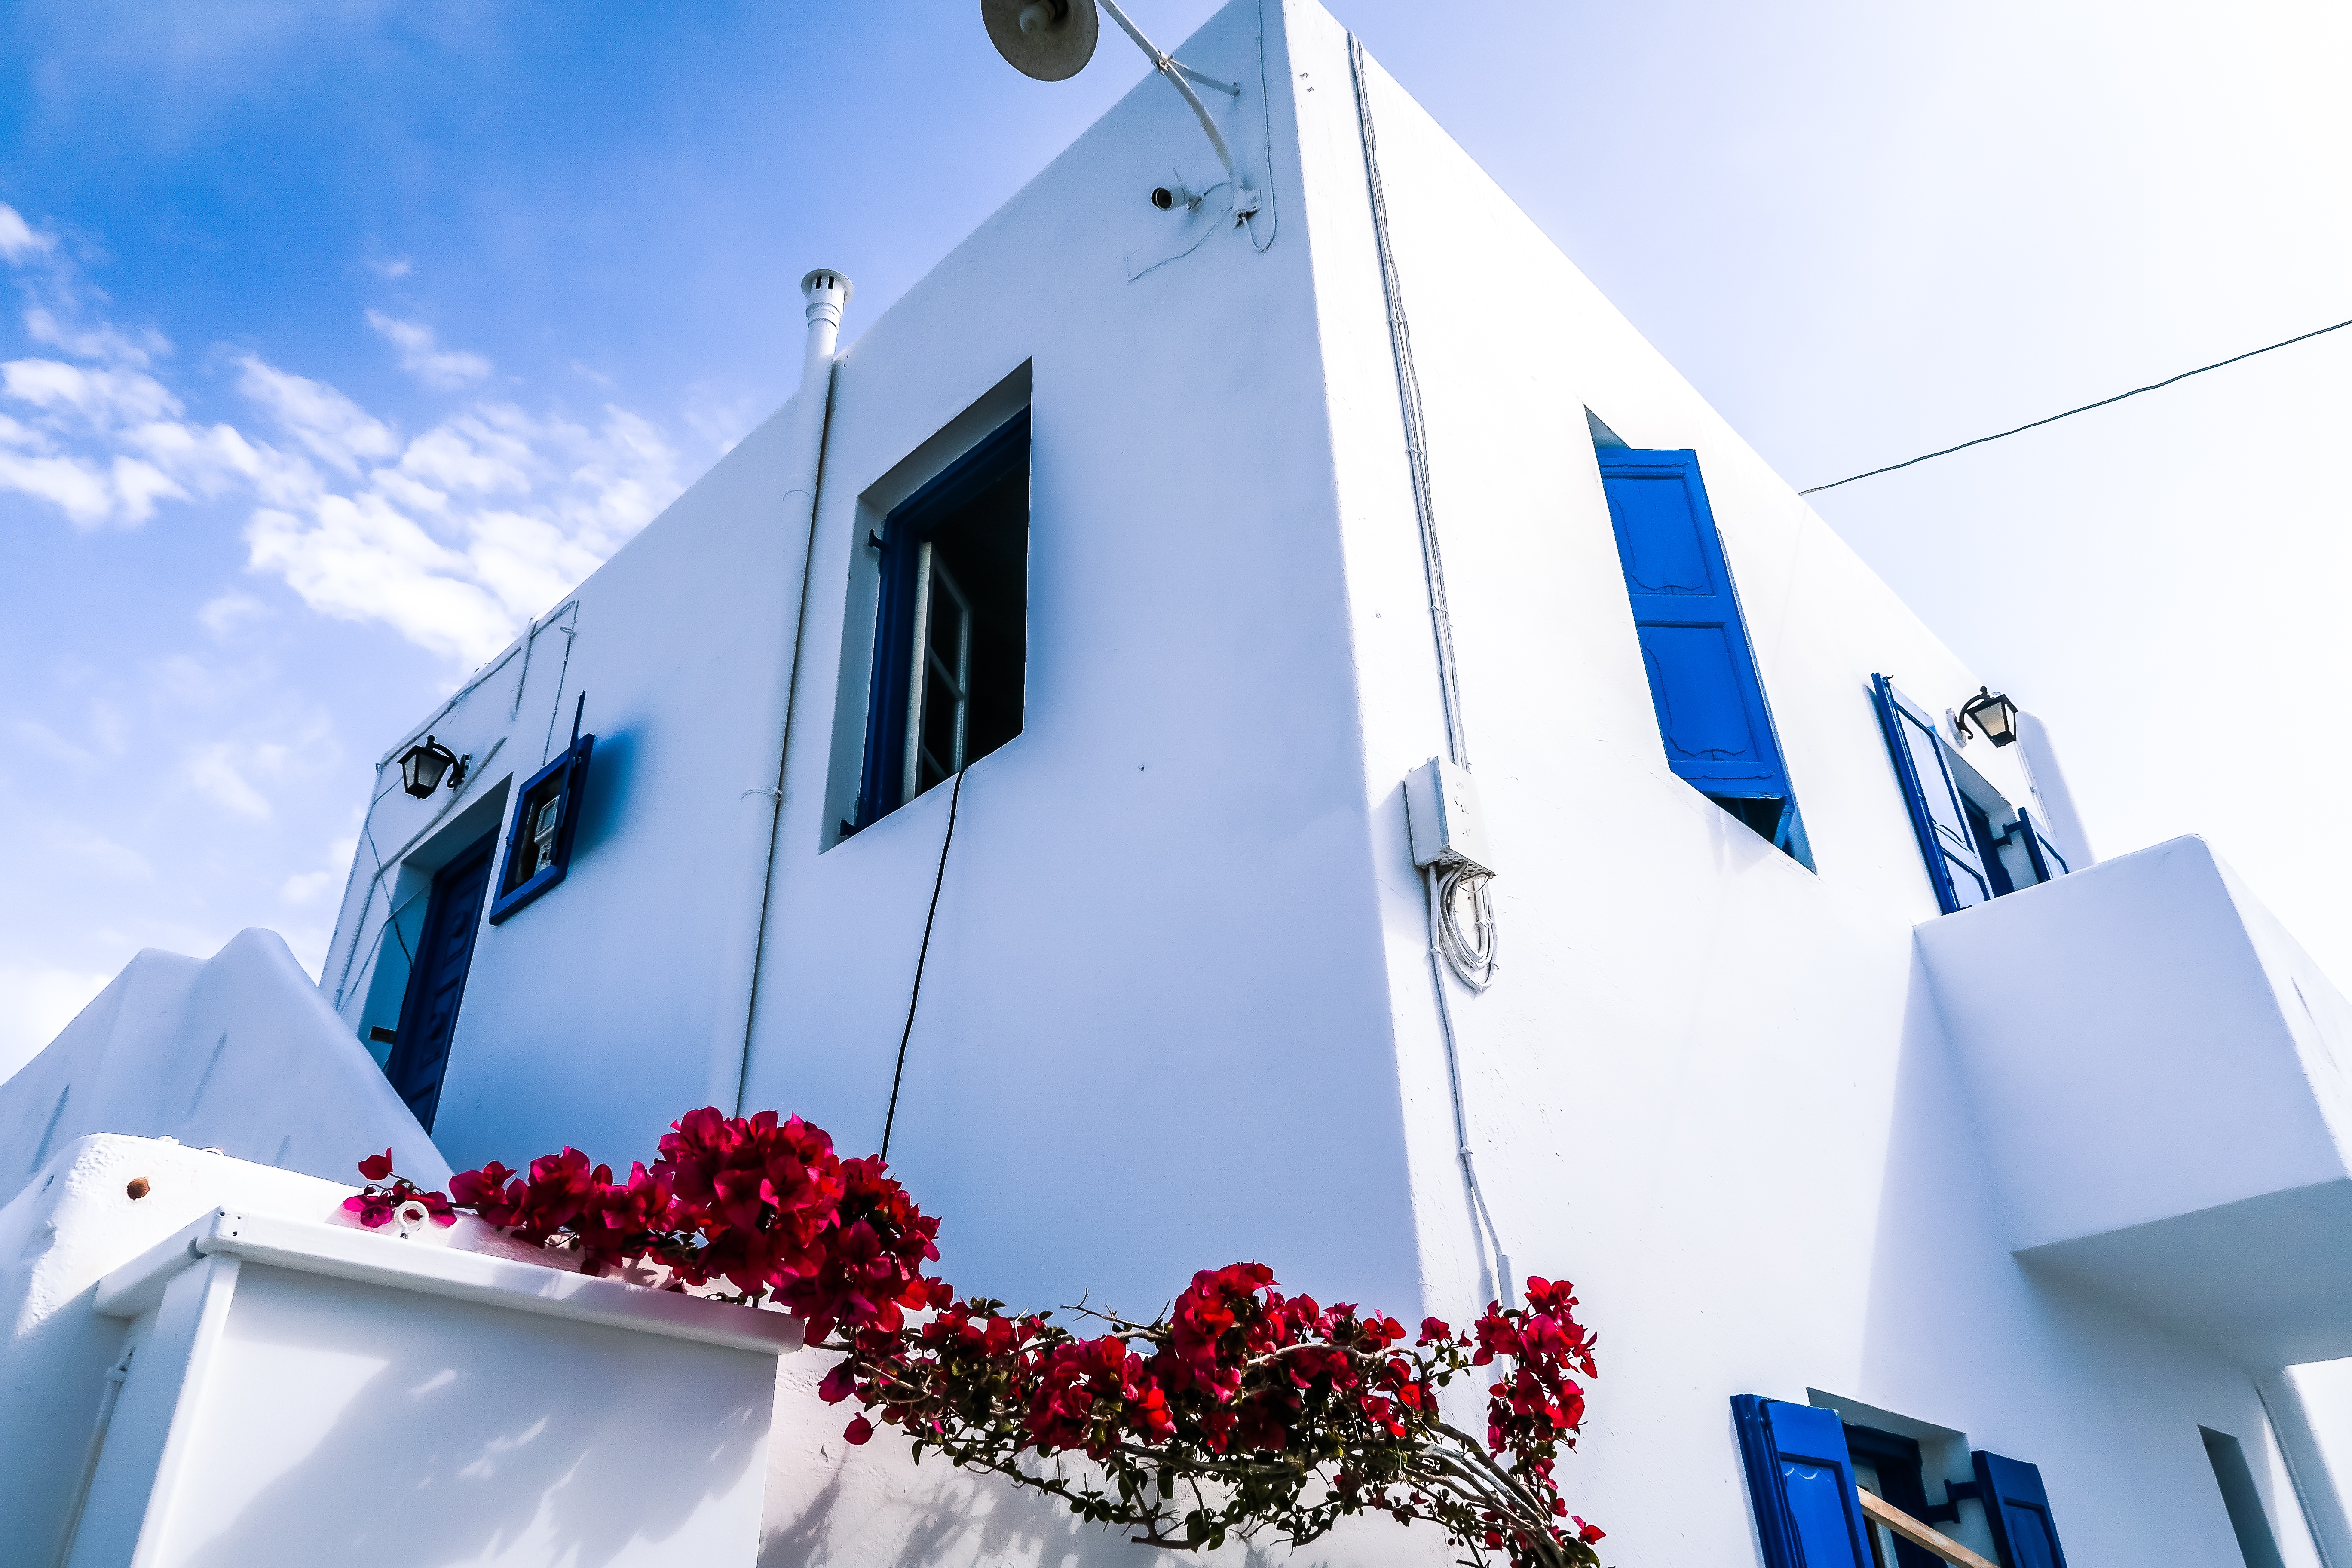
vehicle, color, blue